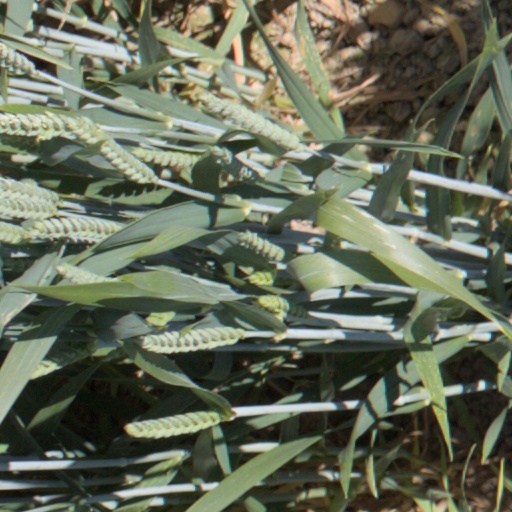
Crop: wheat